Hillevi Svedberg

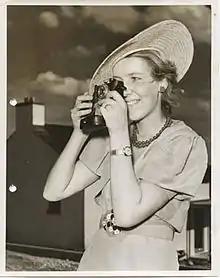
Hillevi Svedberg in 1937

Hillevi Svedberg (1910–1990) was an early Swedish female architect whose work was inspired by Functionalism. She is remembered for introducing showers and bathrooms in working-class housing and for her low-cost collective housing developments with children's care centres. One of her most successful buildings was the Yrkeskvinnornas Kollektivhus or YK-House (1939) in Stockholm's Gärdet district which she designed in collaboration with Albin Stark (1885–1960).